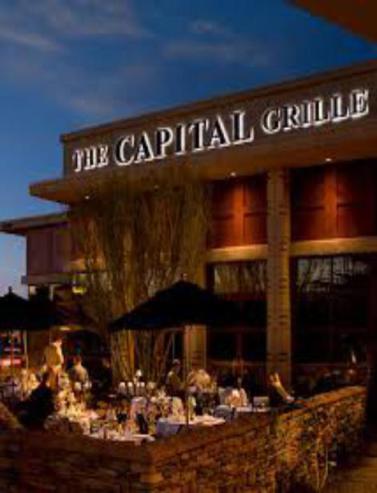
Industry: Food